1966 in the Vietnam War

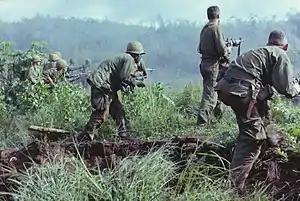
101st Airborne troops engage PAVN during Operation Hawthorne

Operation Georgia was a 3rd Battalion, 9th Marines security operation around the An Hoa Industrial Complex in western Quảng Nam Province. The operation resulted in 103 VC and nine Marines killed.